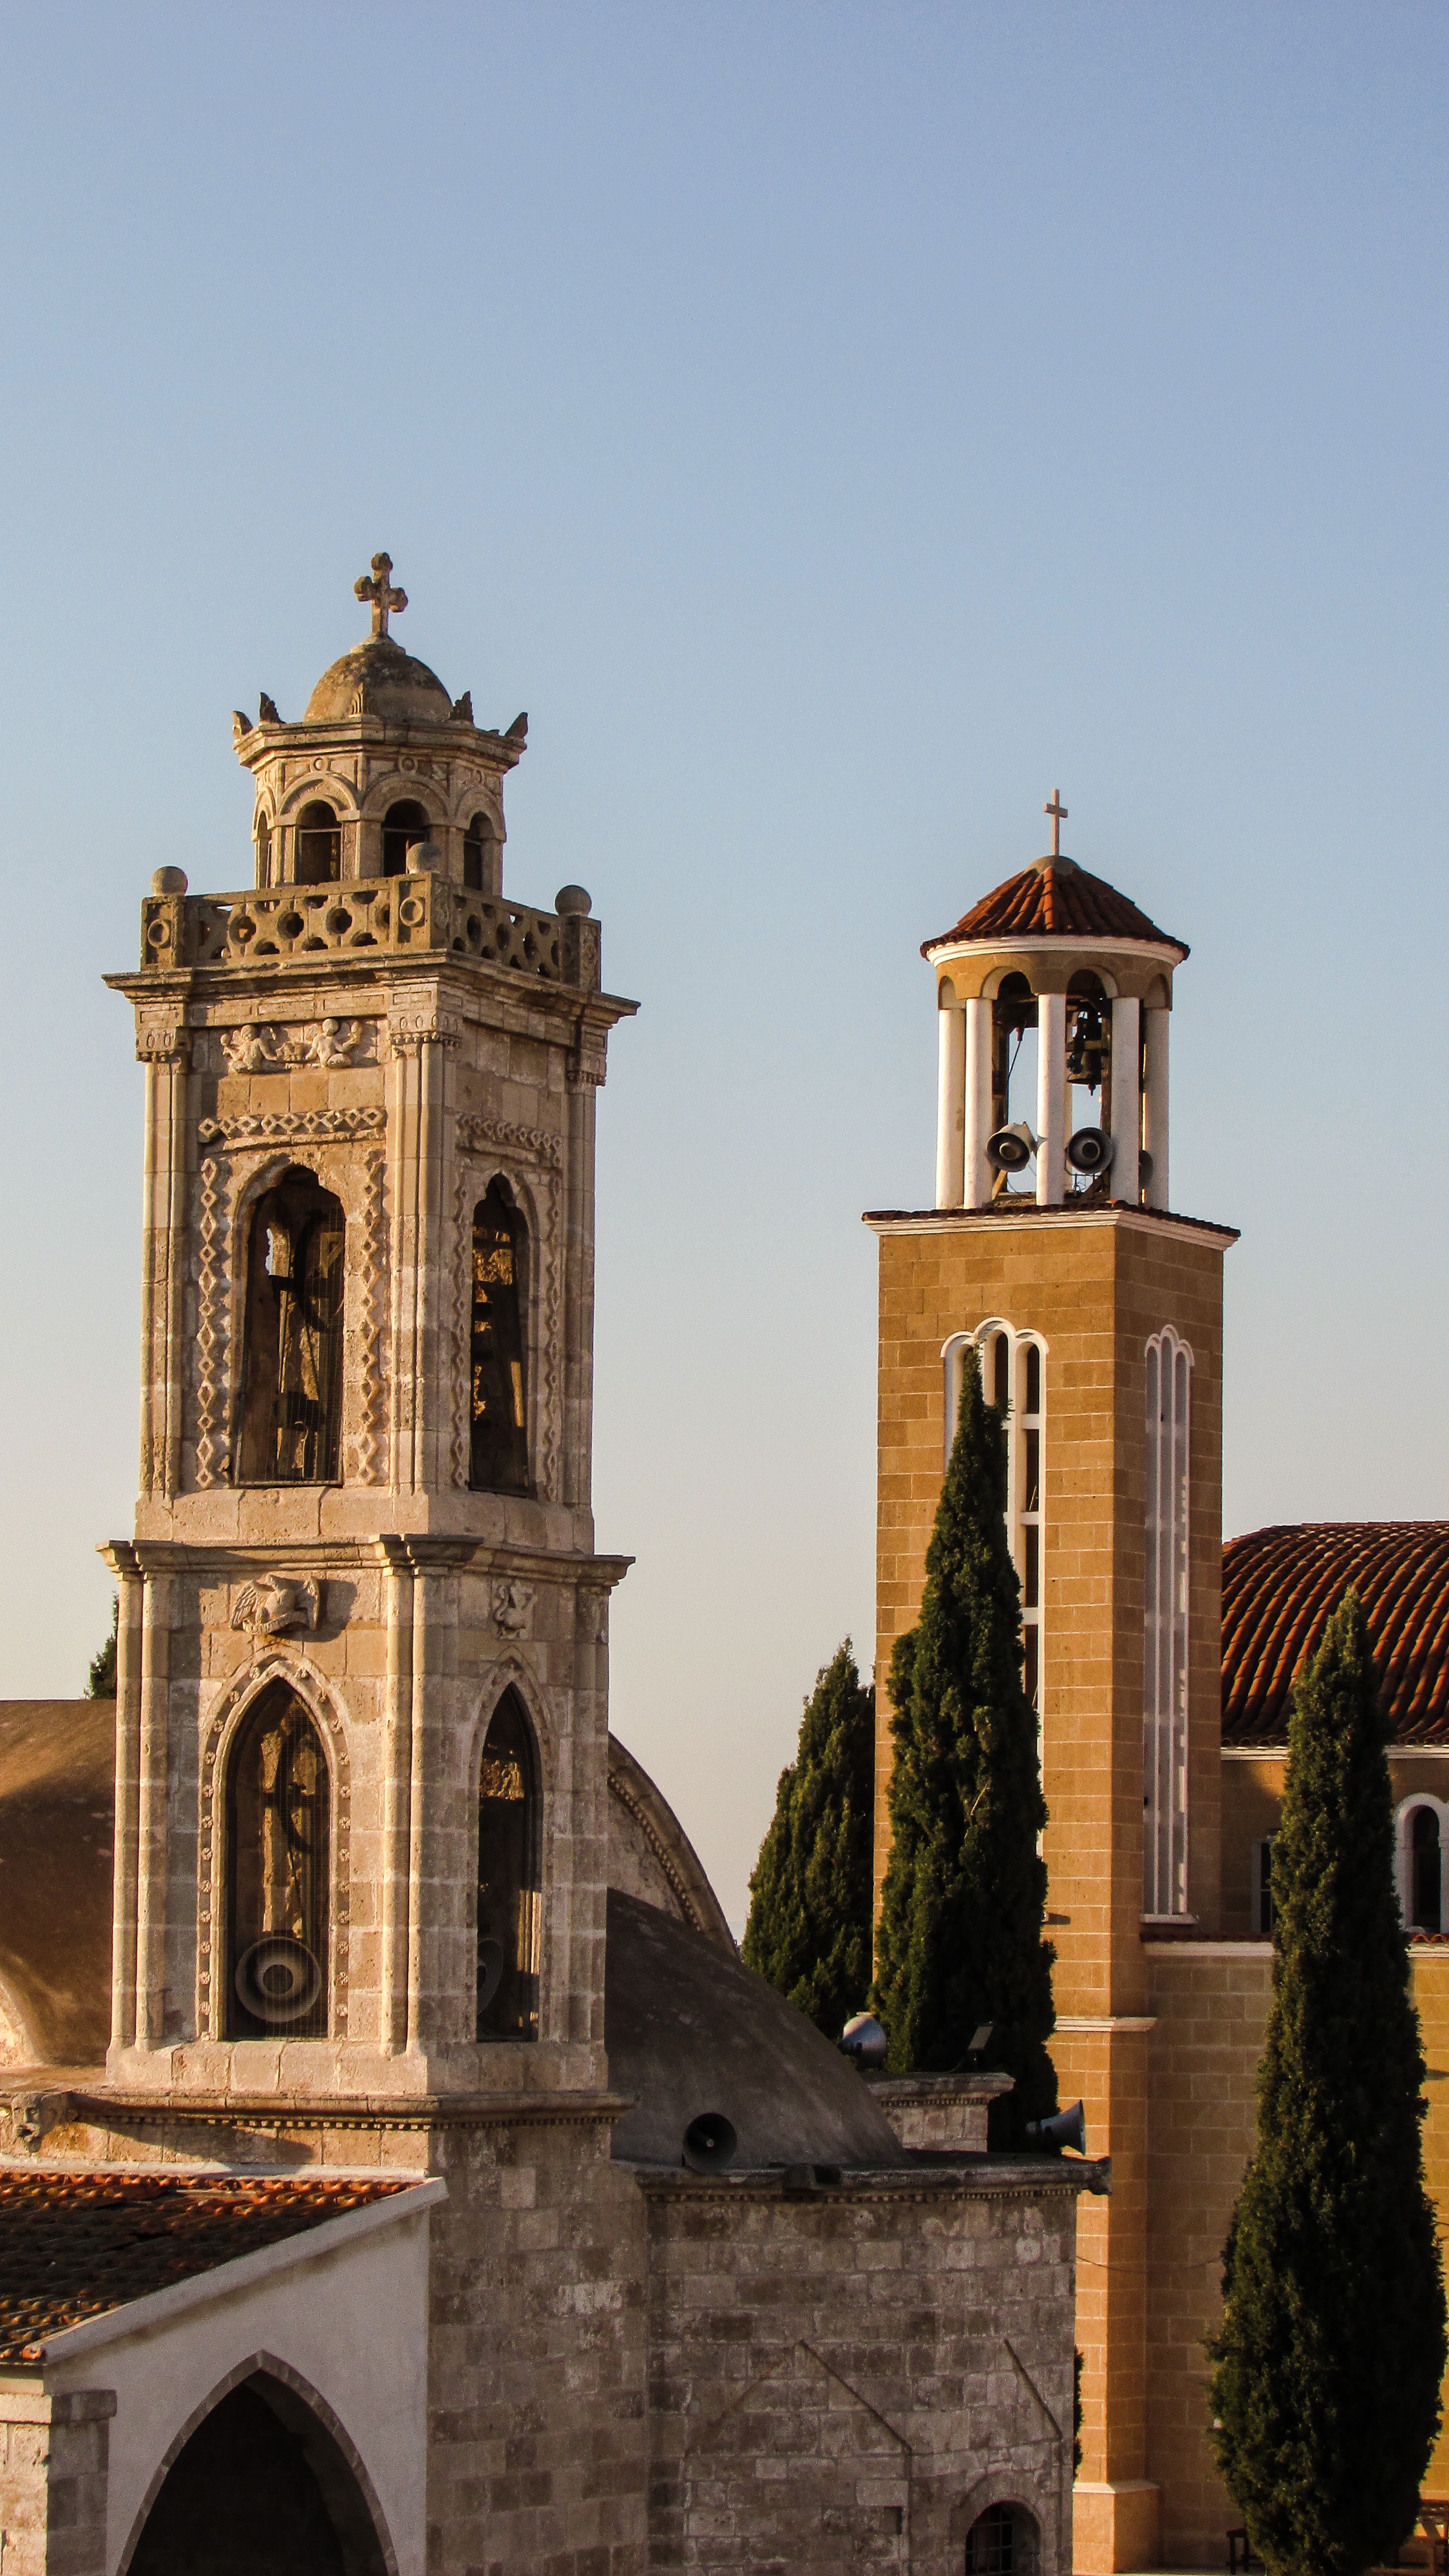
architecture, building, tower, square, religion, landmark, church, cathedral, chapel, place of worship, clock tower, bell tower, spire, steeple, monastery, christianity, orthodox, basilica, cyprus, belfry, paralimni, ancient history, spanish missions in california